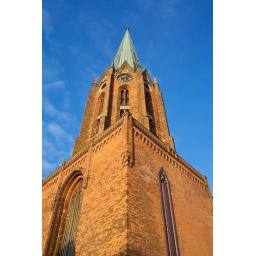
My favorite building in Buxtehude. The church was build in 13th century.